Mayer Daak

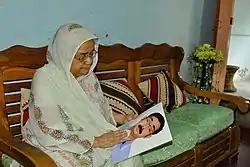
Mother of Sajedul Islam Sumon with his portrait in 2013 (image by VOA)

The name "Mayer Daak" started being visible on local and international media from 2016, after it was founded on 12 March of the same year. The Human Rights Watch report on Bangladesh's enforced disappearance "We don’t have them" and "Joint NGO Alternative Report to the UN Human Rights Committee on Bangladesh" published in 2017 cited the name of this platform and the ordeals of the families.